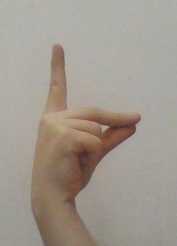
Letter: ta